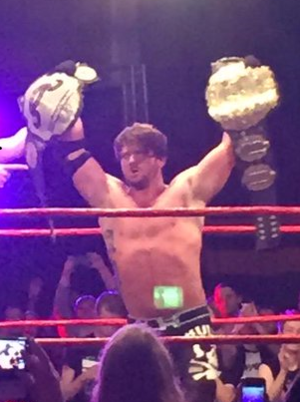
Allen Neal Jones, est un catcheur américain connu sous le nom de ring de A.J. Styles. Il travaille actuellement à la World Wrestling Entertainment, dans la division SmackDown.